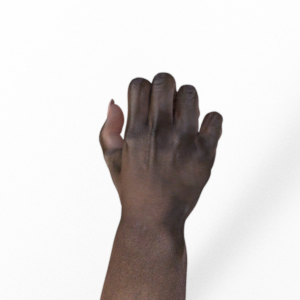
Label: rock